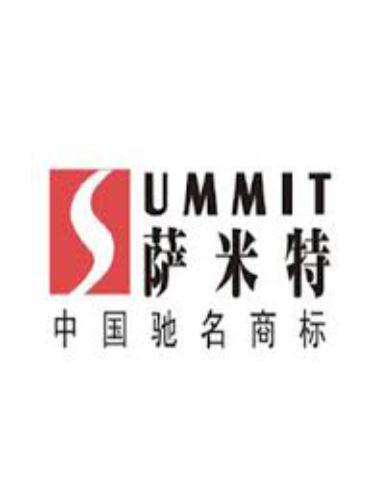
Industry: Others